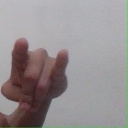
अक्षर: च